Jason Costello

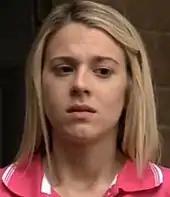
Jason's appearance pre-transition period, whilst everyone knew him as Jasmine.

Jason is fifteen, twin brother of Seth Costello (Miles Higson), the younger brother of Riley Costello (Rob Norbury) and son of ex footballer Carl Costello (Paul Opacic) and ex model Heidi Costello (Kim Tiddy). When Jason first arrives he shows anger to his half sister Jem for running away from home in 2007. Jason is taken to Evissa by his mother for a makeover and he seems unhappy to be there, until he strikes up a friendship with Bart McQueen (Jonny Clarke).